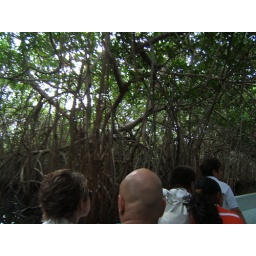
Looking for birds in the trees